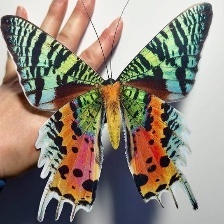
Species: MADAGASCAN SUNSET MOTH